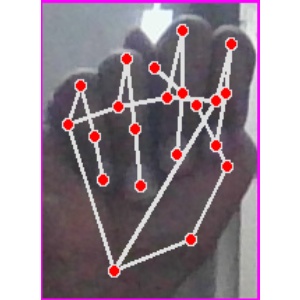
अक्षर: न